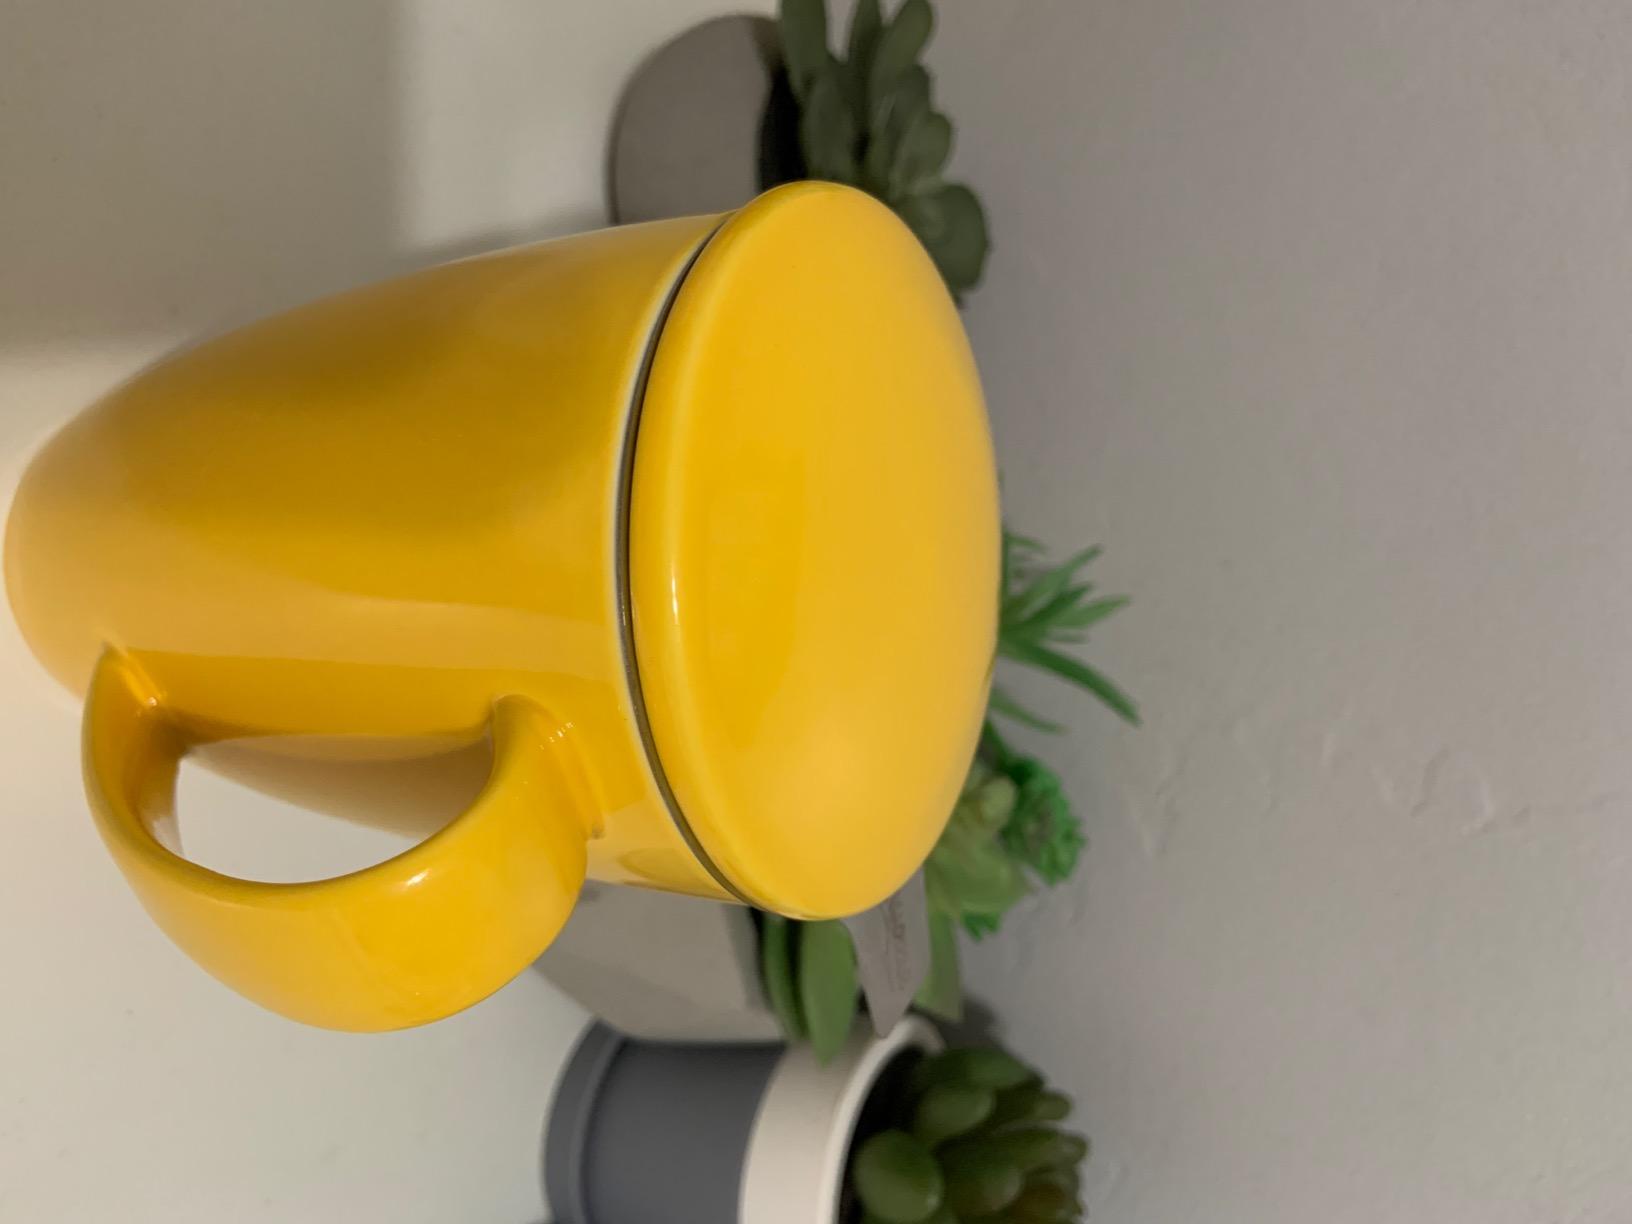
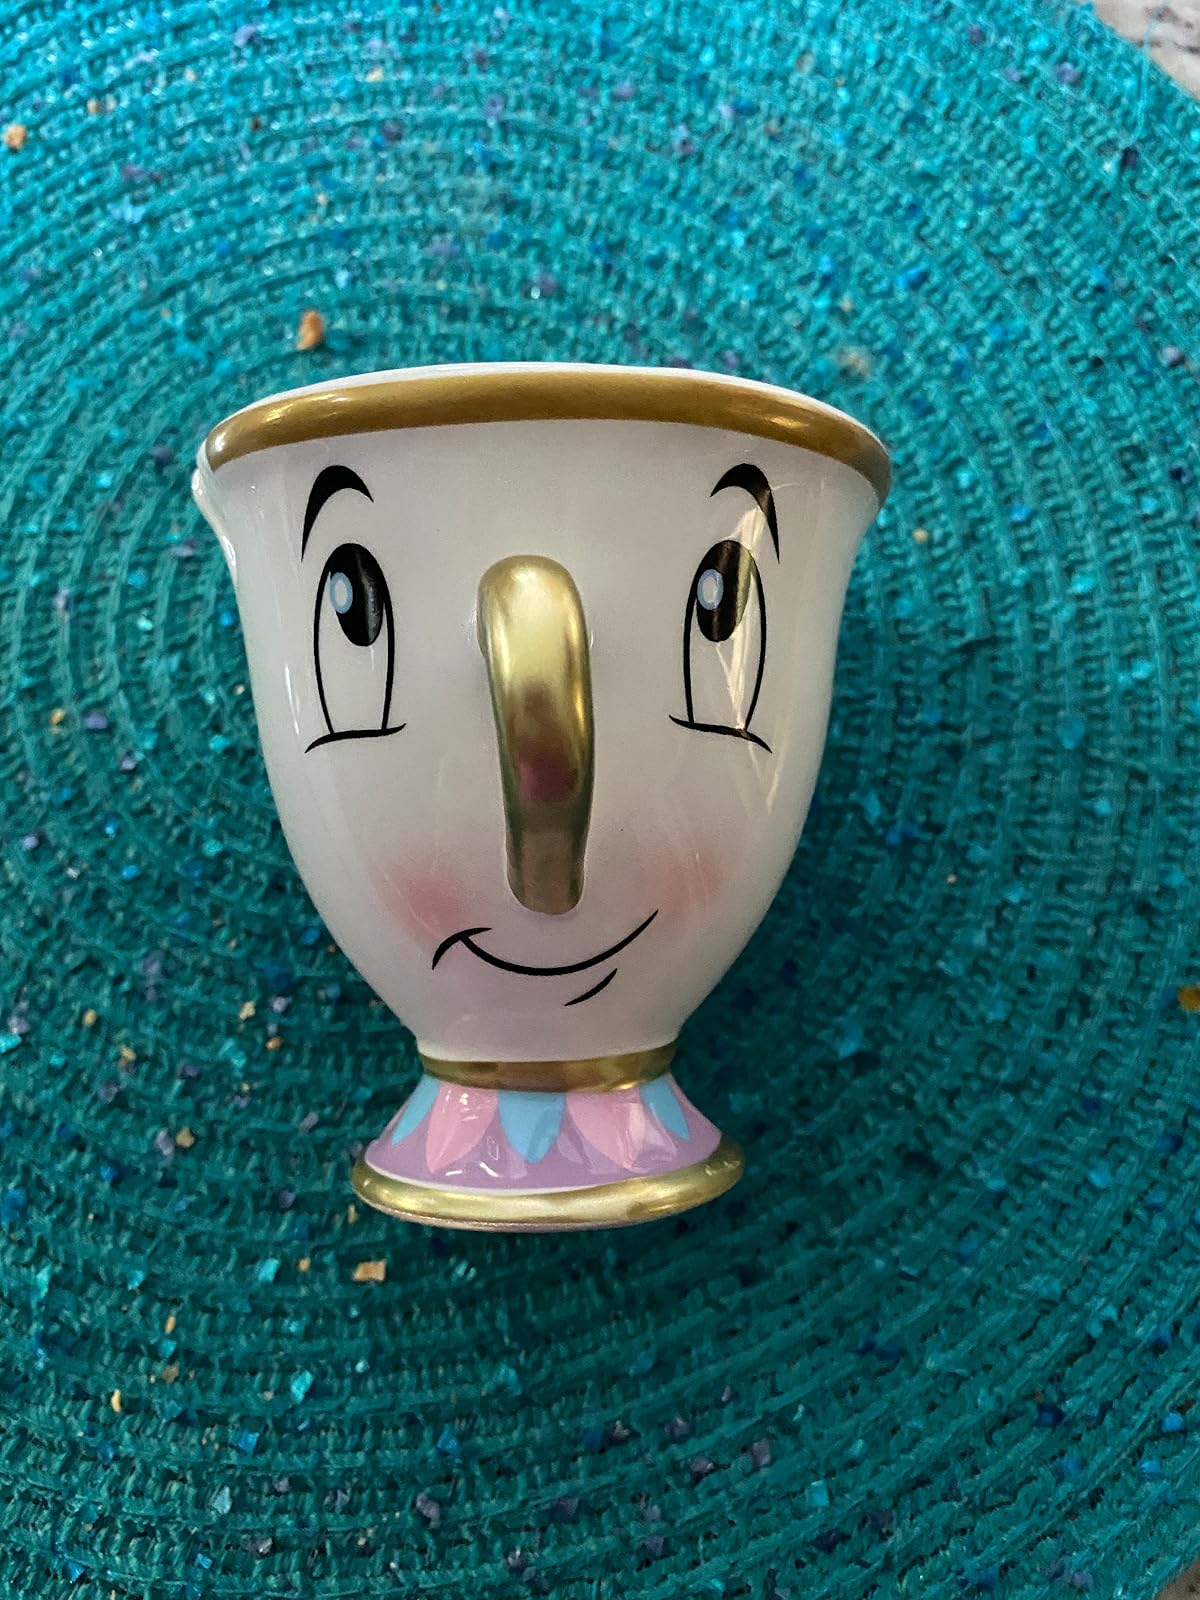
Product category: items_mug
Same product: no